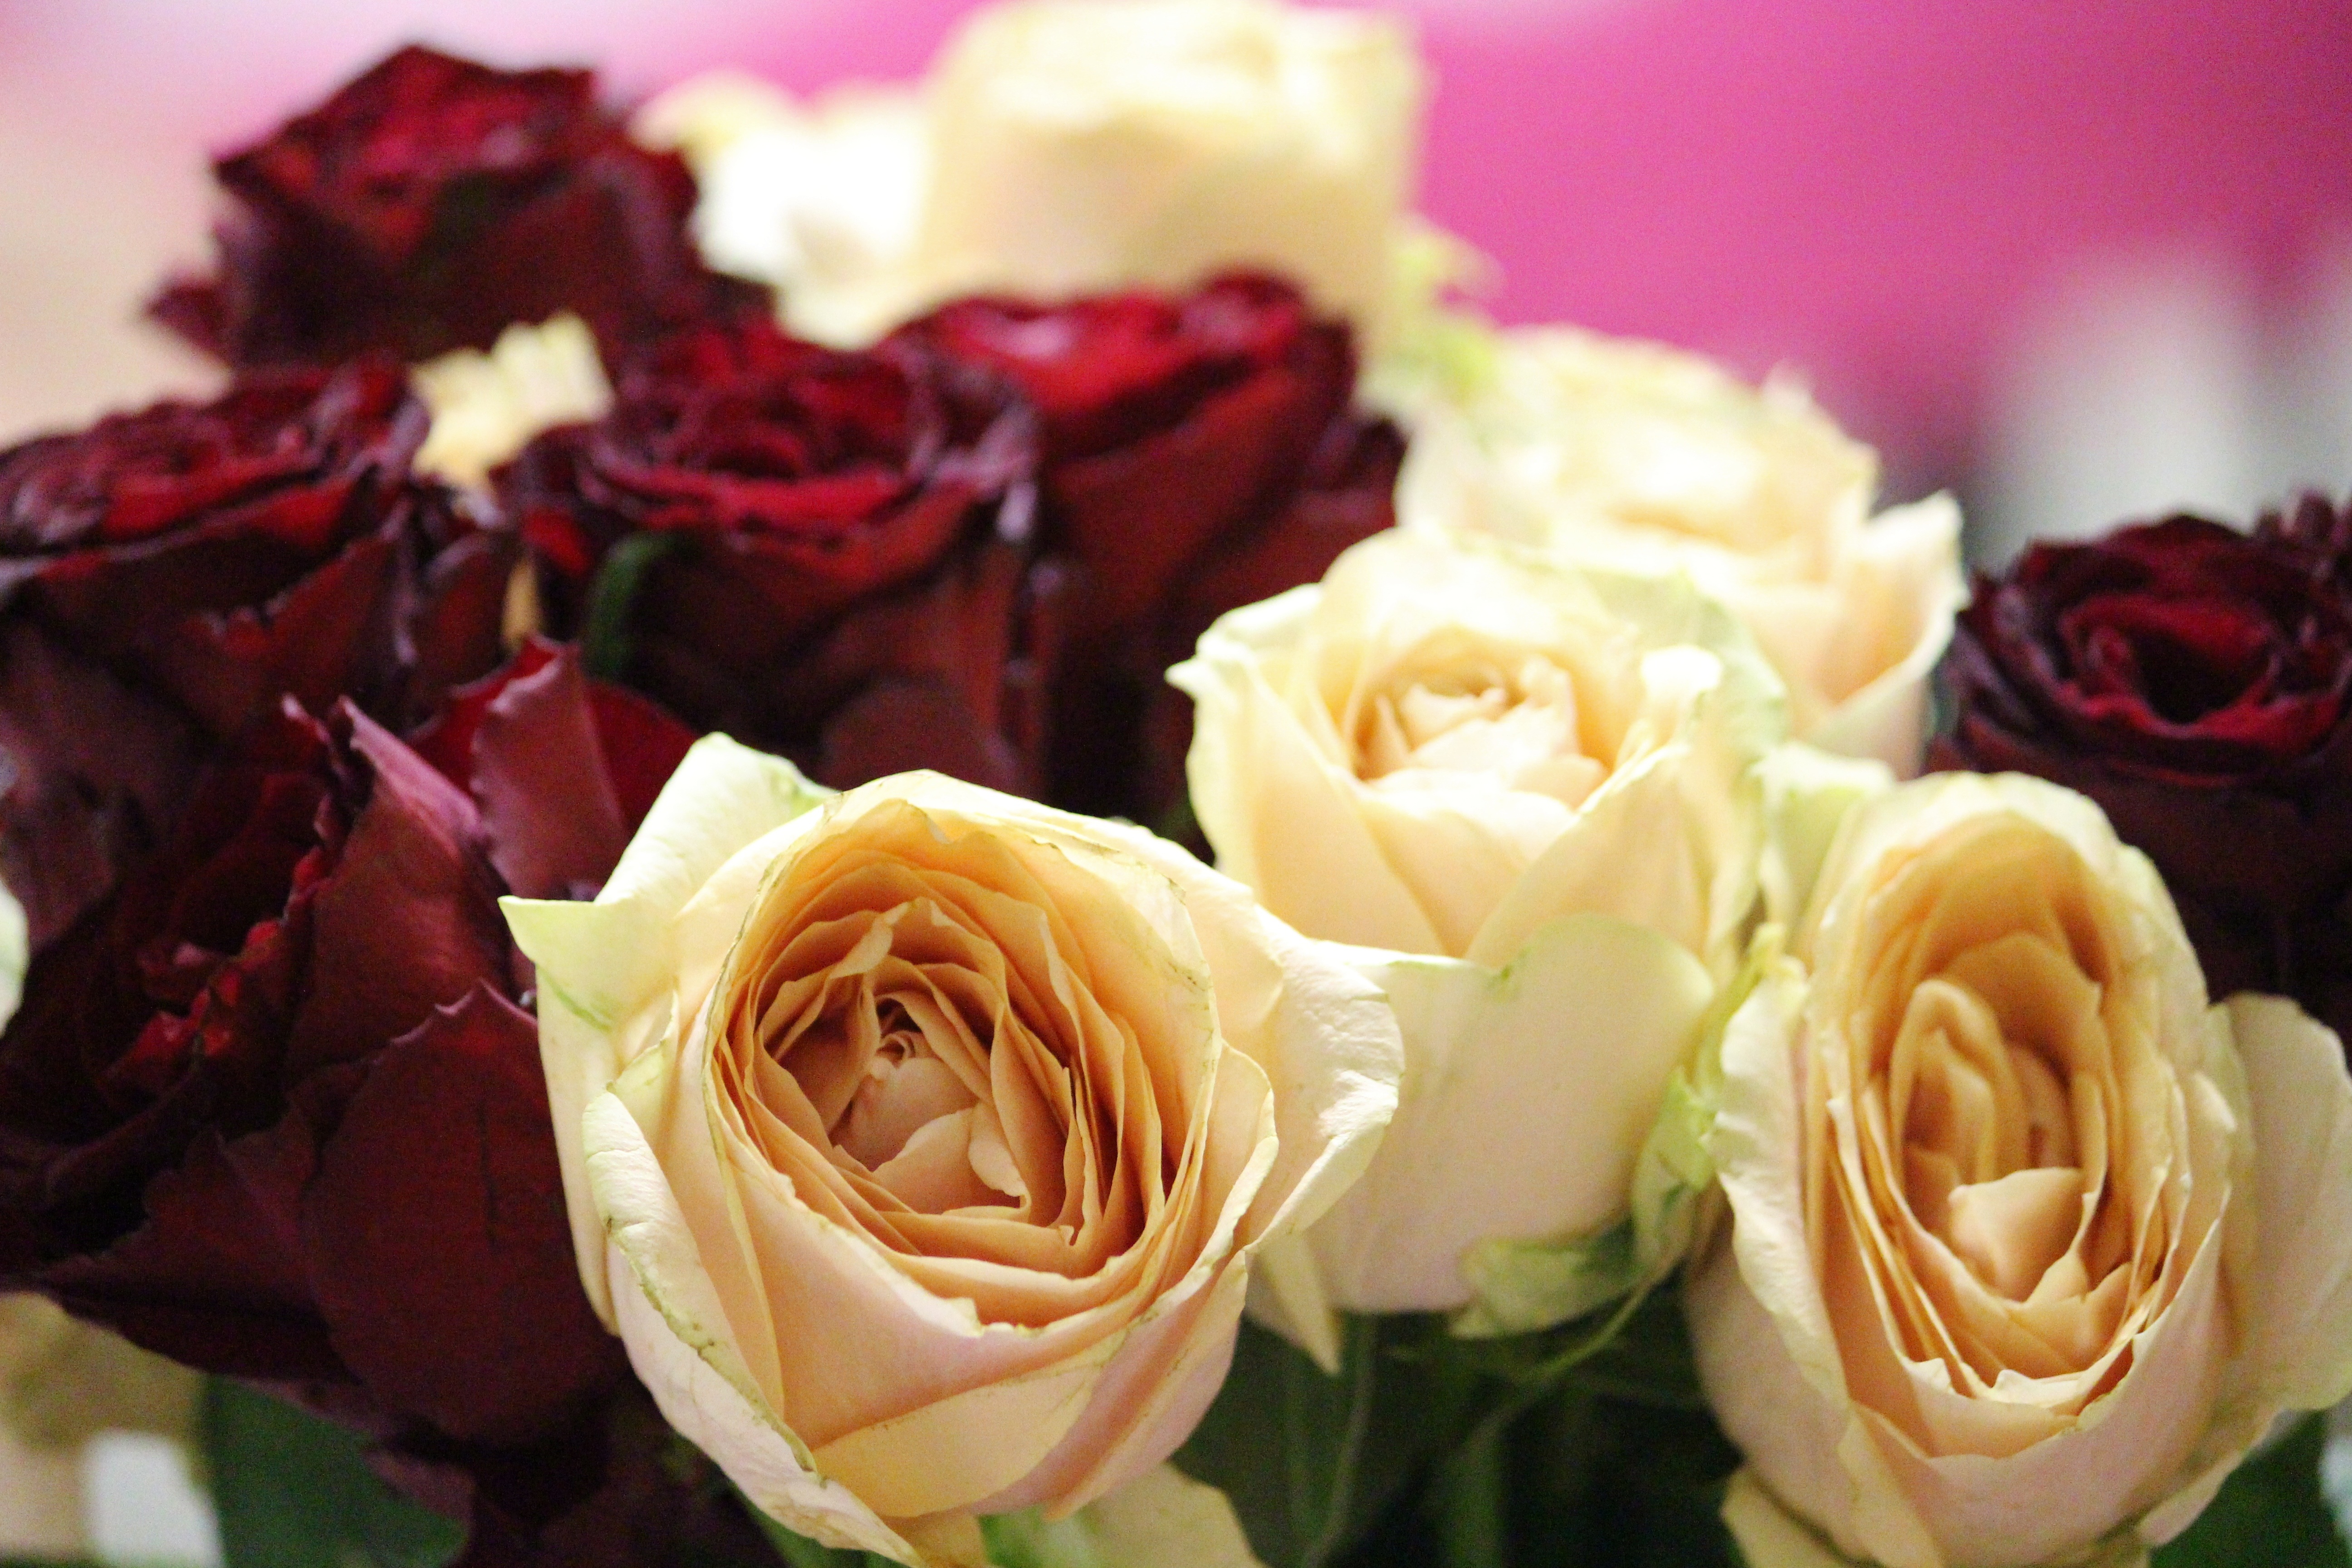
blossom, plant, flower, petal, bloom, rose, red, pink, salmon, bouquet of roses, floristry, flowering plant, garden roses, rose family, flower bouquet, cut flowers, floral design, land plant, flower arranging